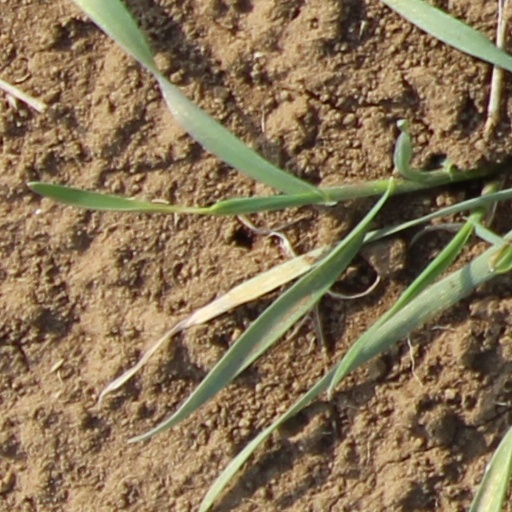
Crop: wheat